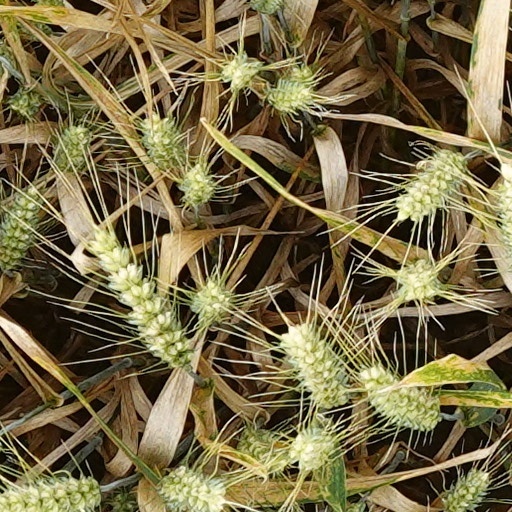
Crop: wheat